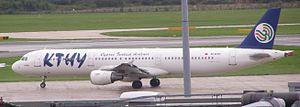
Cyprus Turkish Airlines était une compagnie aérienne, basée dans la république autoproclamée de Chypre du Nord. Elle est basée sur l'aéroport international Ercan.